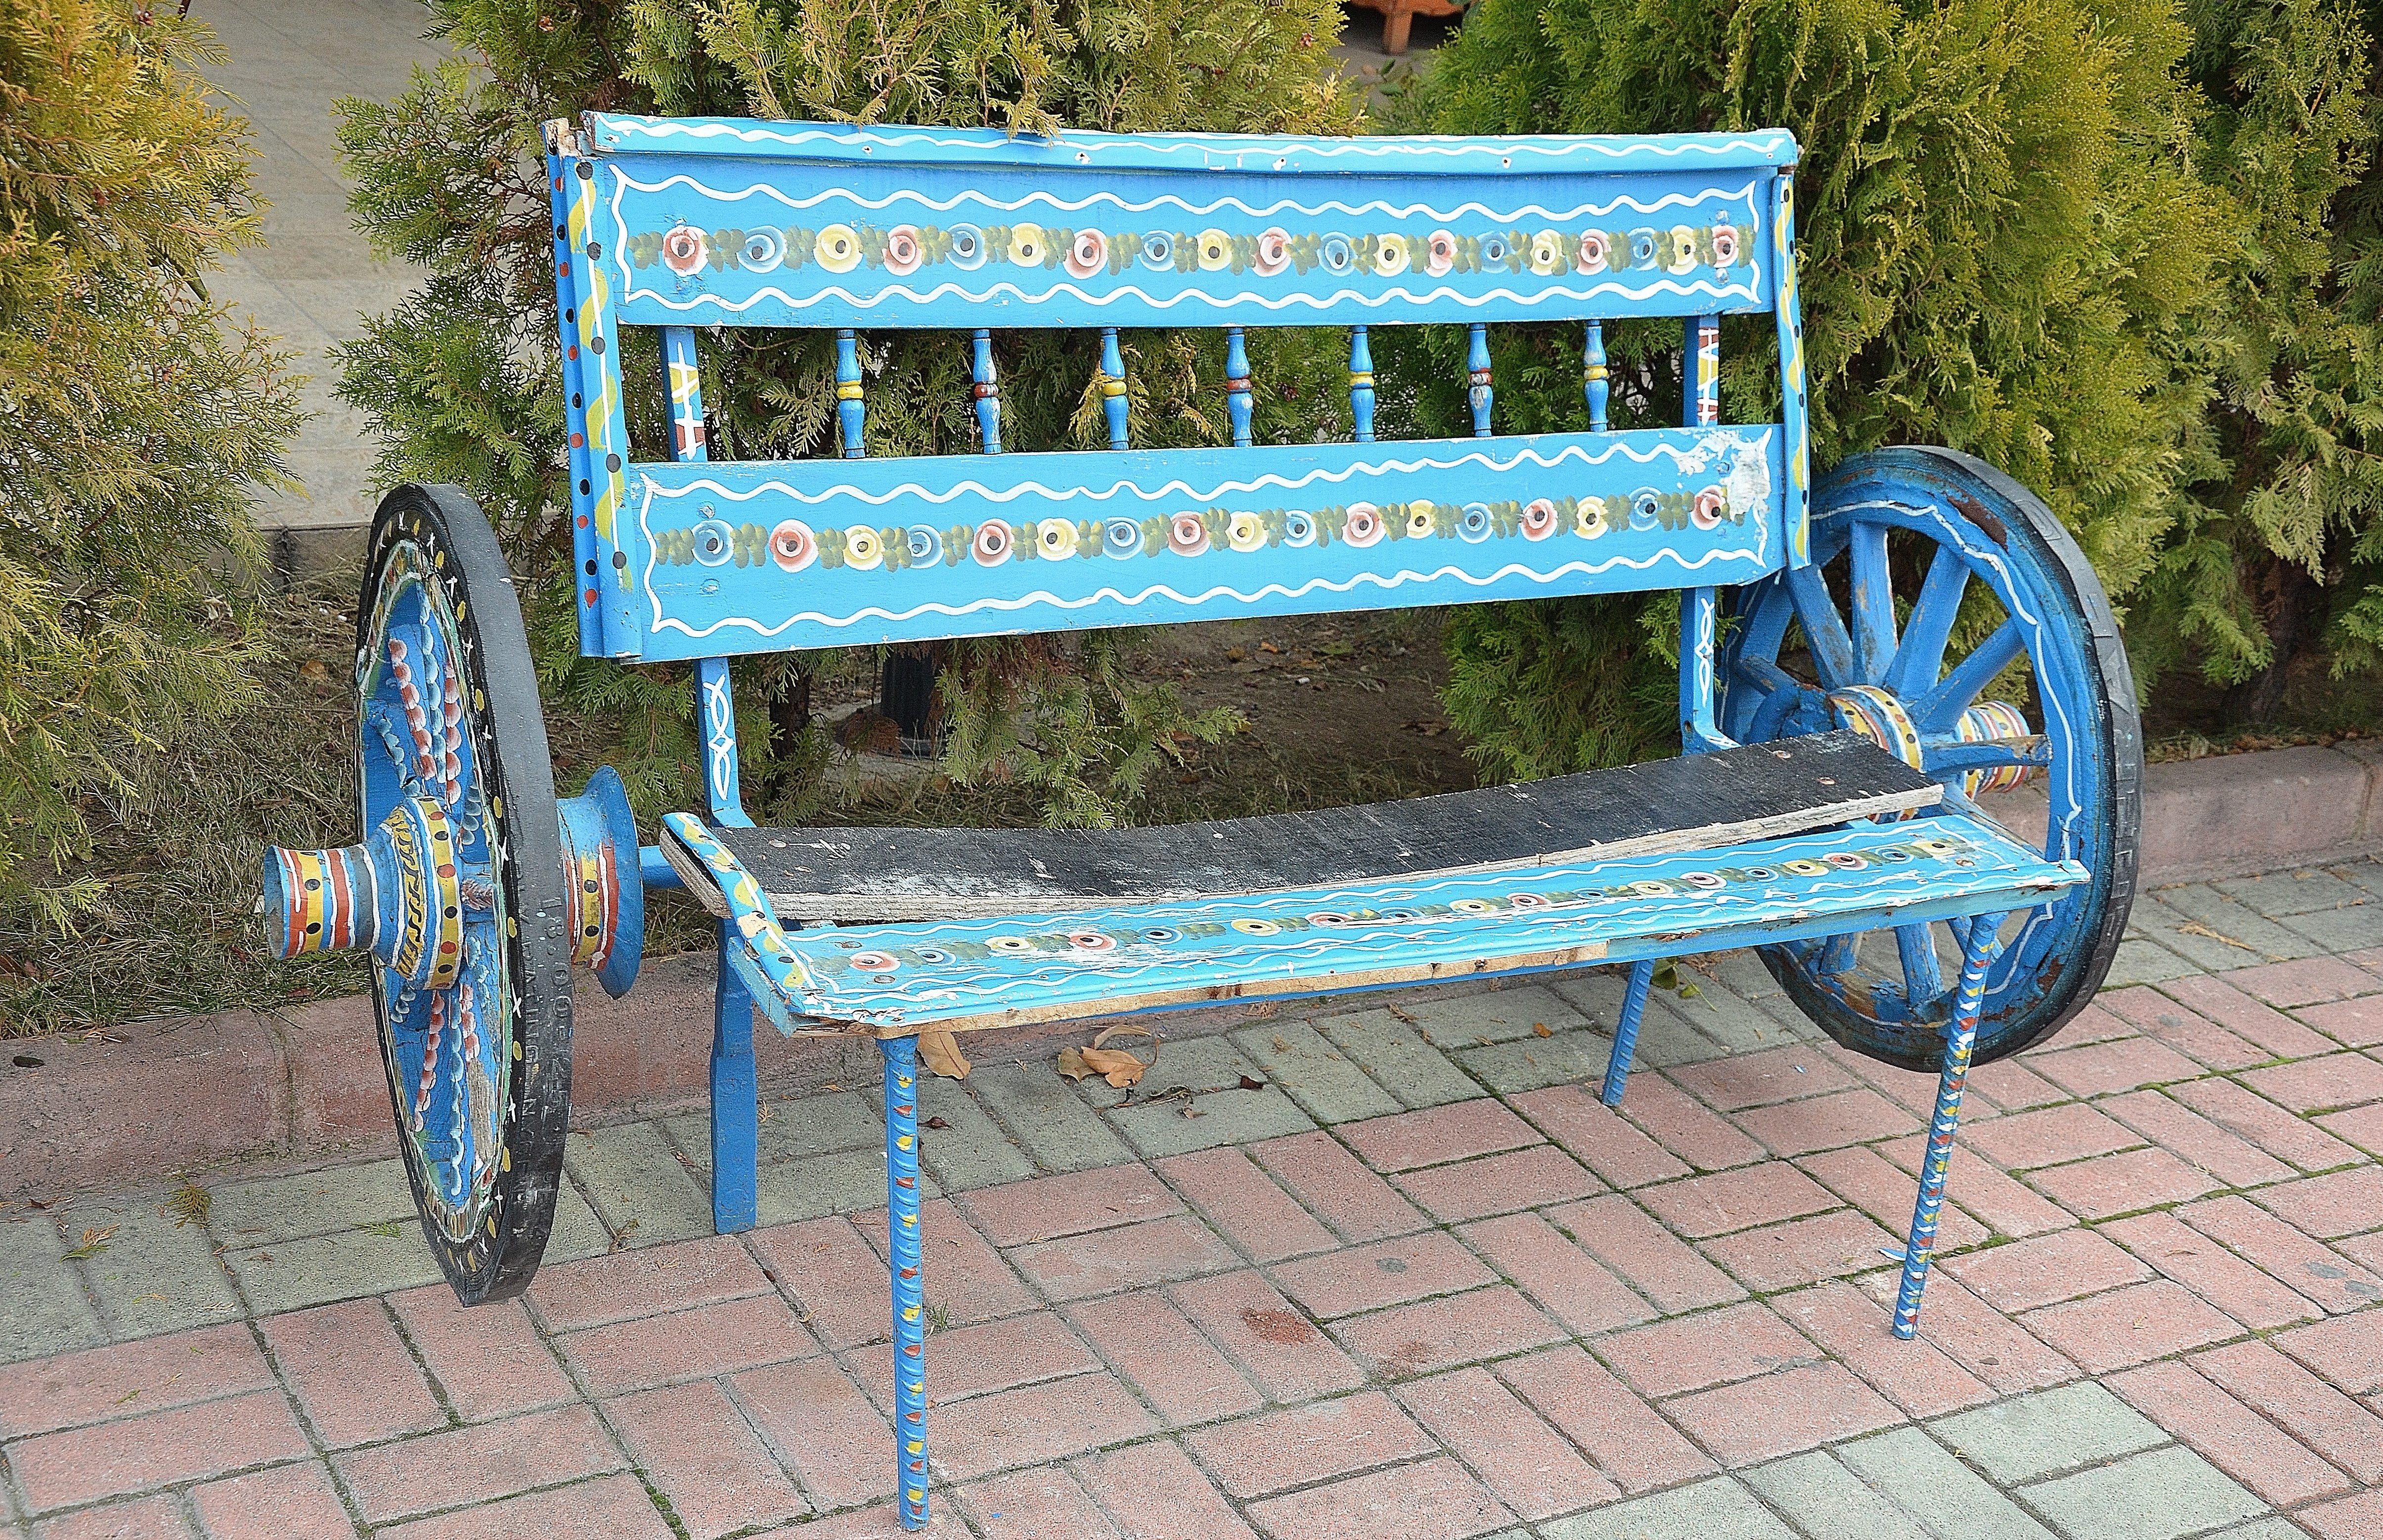
nature, wood, bench, cart, old, vehicle, furniture, product, bank, carriage, out, click